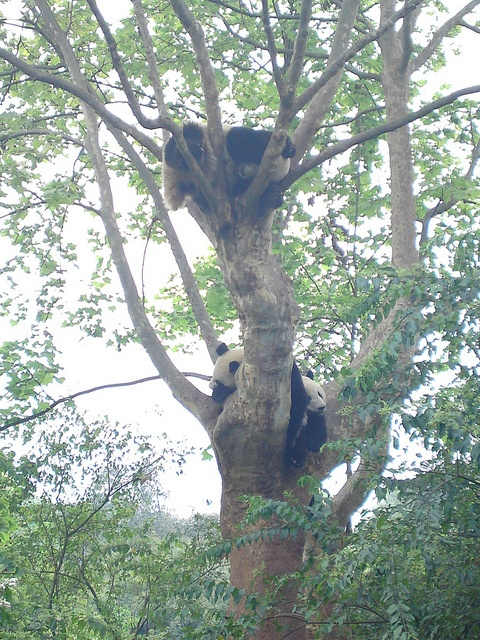
A group of pandas hanging out in a tree.
Panda bears sitting on limbs in a tree.
Pandas chill out in the branches of a tree.
Three pandas resting in a tall wide stump tree
Two large Panda Bears resting in a tree.